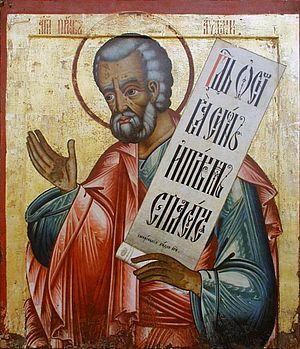
Abdias est le quatrième des douze petits prophètes, et l'auteur présumé du Livre d'Abdias, qui contient un seul chapitre, où le prophète prédit la ruine des Édomites.